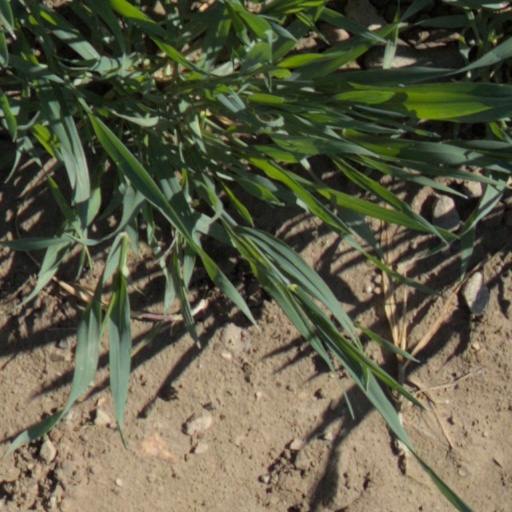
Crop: wheat